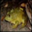
Label: frog